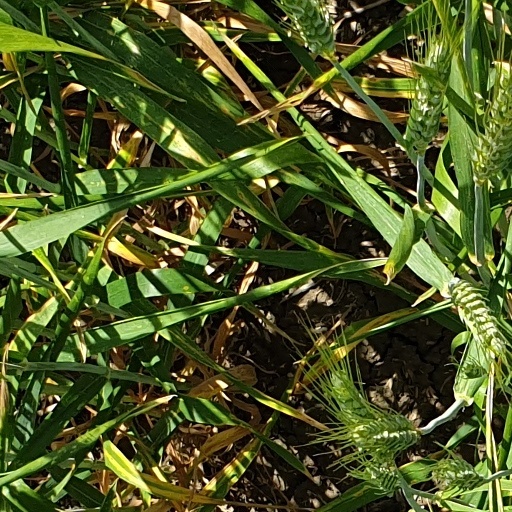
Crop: wheat